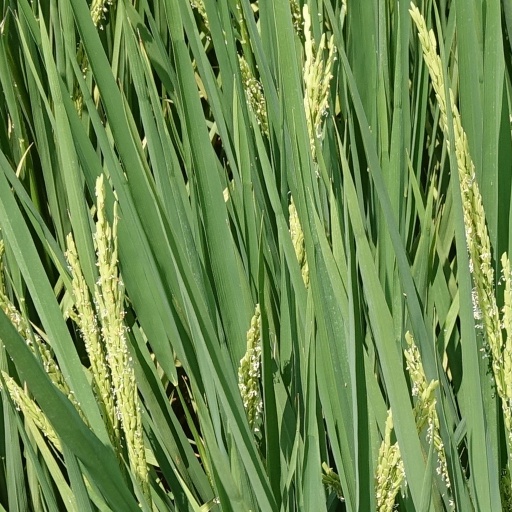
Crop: rice